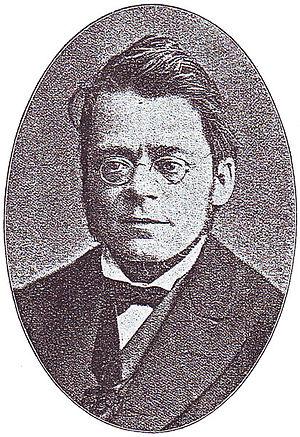
Heinrich Wuttke est un historien et universitaire allemand du XIXᵉ siècle.